19 (Adele album)

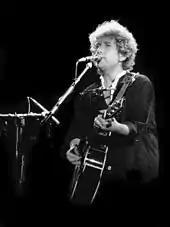
Adele recorded a cover of Bob Dylan's "Make You Feel My Love" on the recommendation of her manager Jonathan Dickins.

Adele graduated from the BRIT School for Performing Arts & Technology in Croydon in April 2006, where she was a classmate of Leona Lewis and Jessie J. Adele credits the school with nurturing her talent even though, at the time, she was more interested in going into A&R and hoped to launch other people's careers.